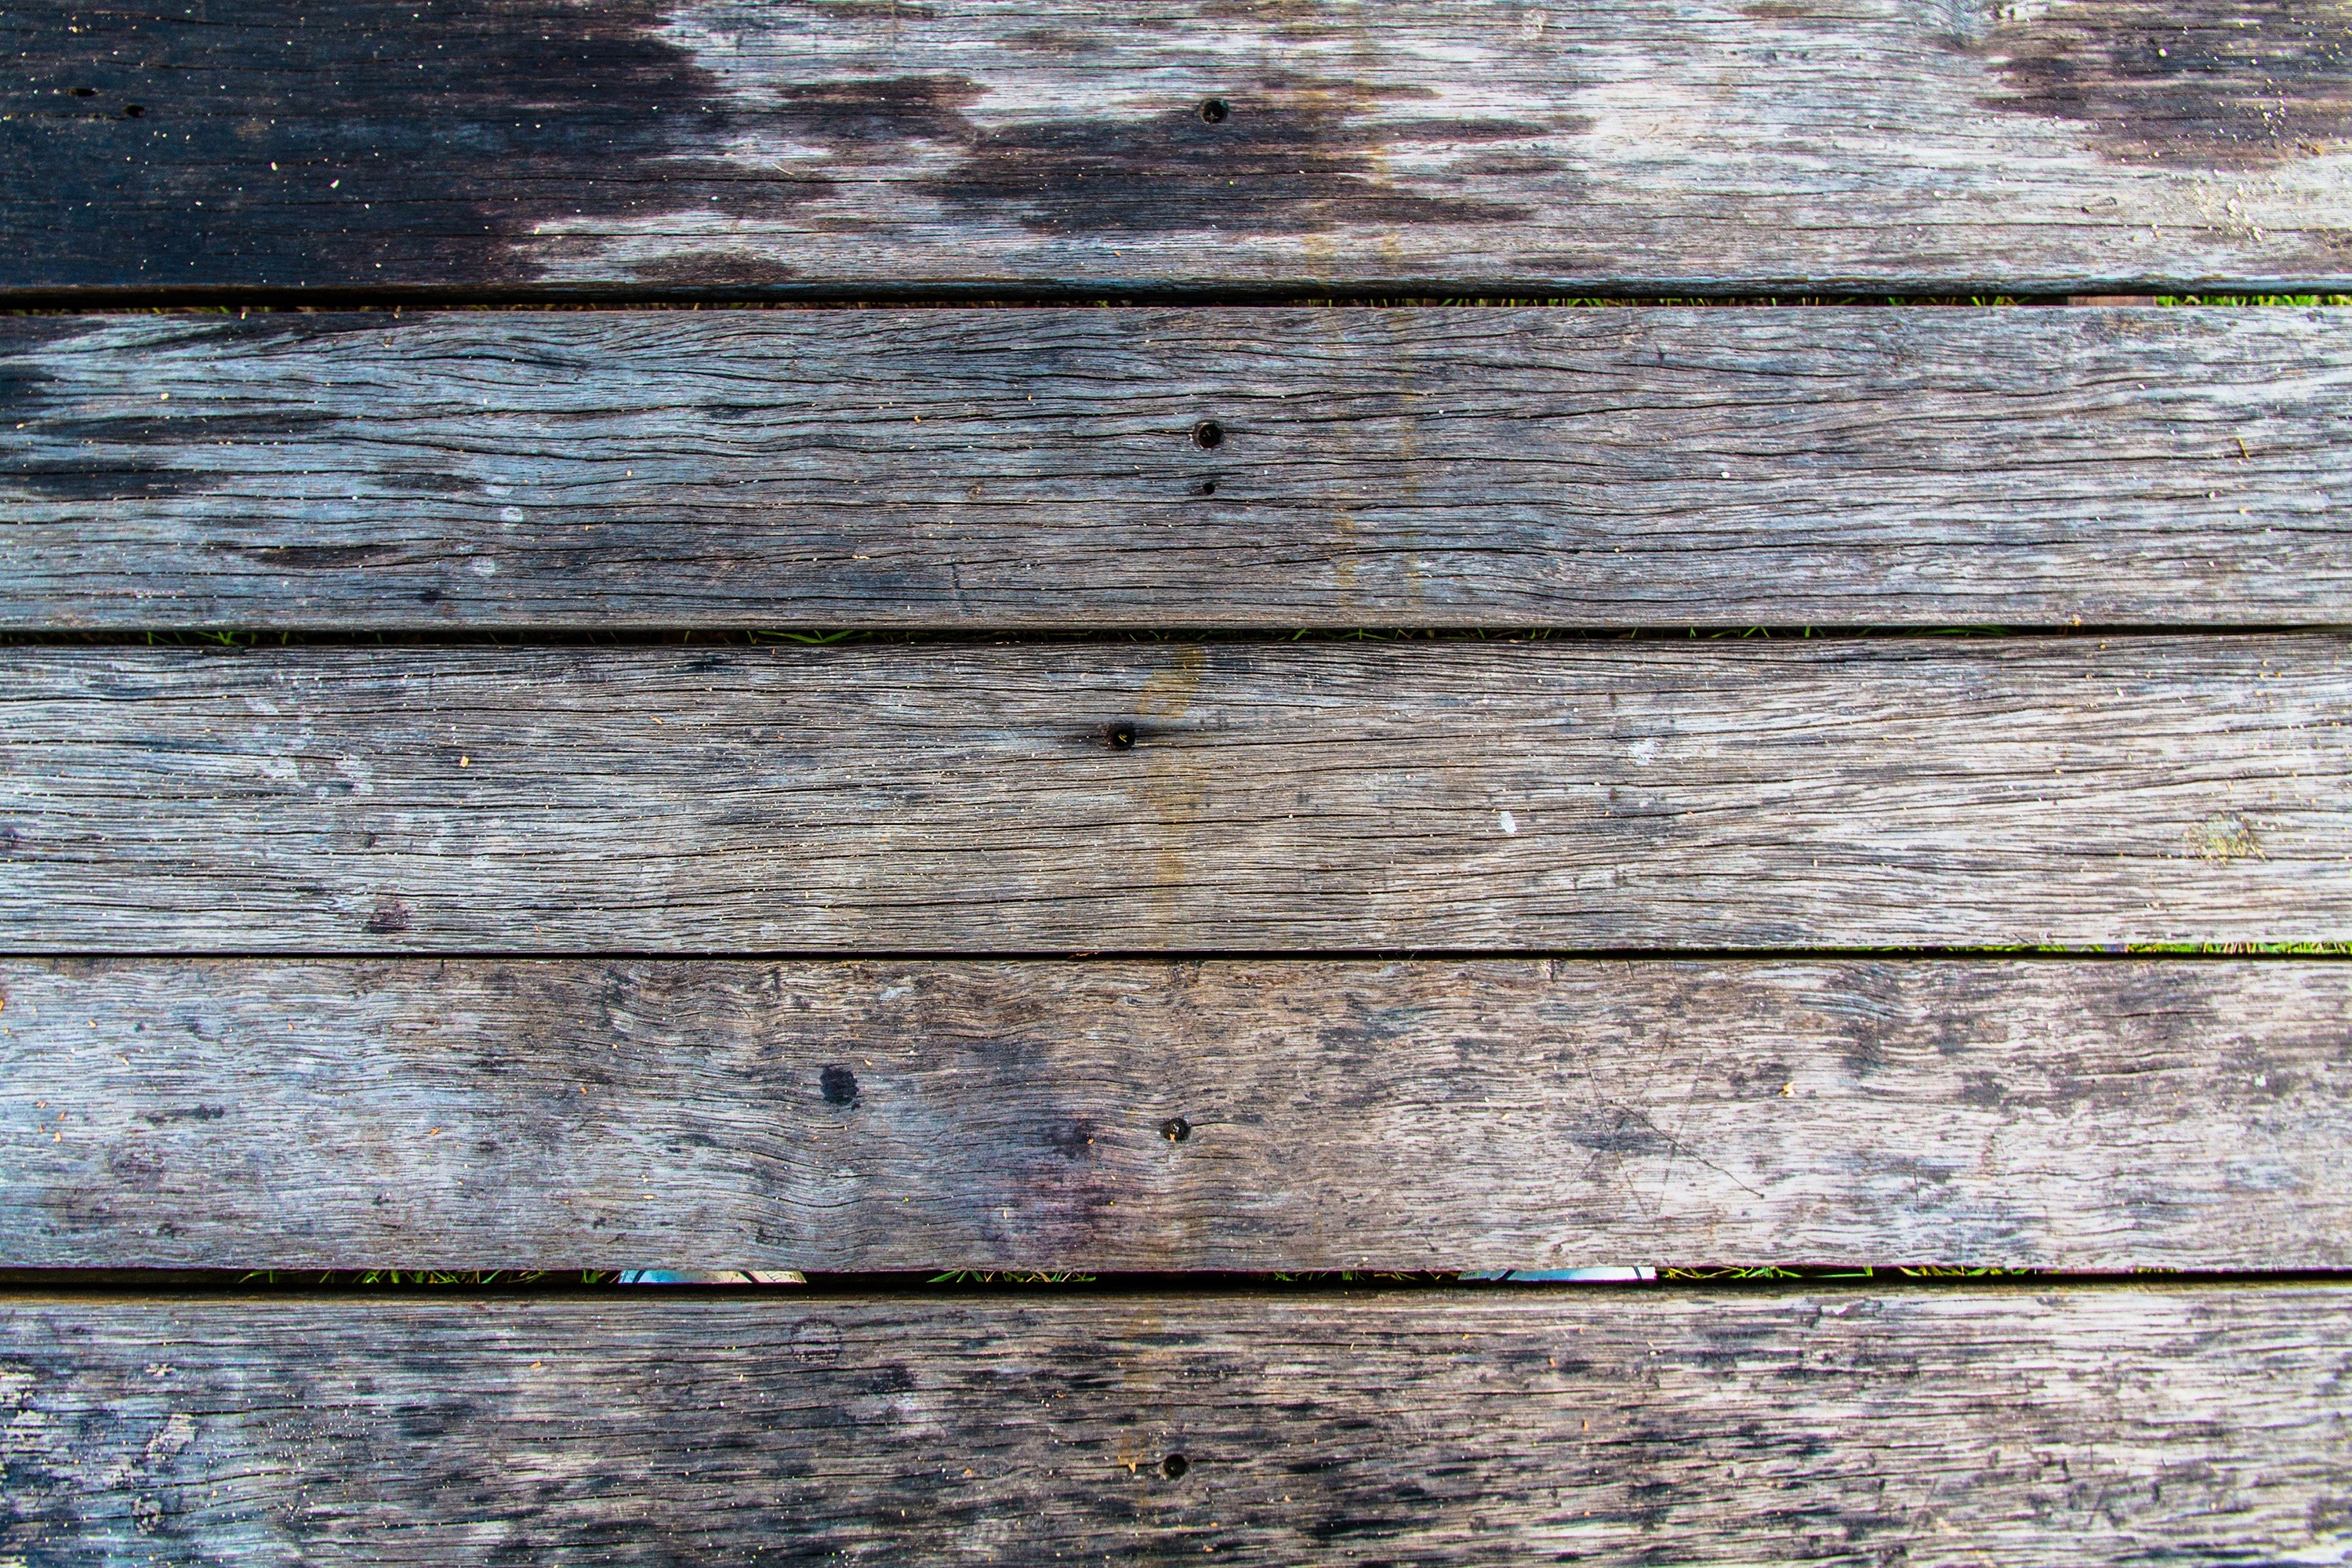
rock, wood, ground, texture, plank, floor, wall, line, blue, lumber, material, hardwood, flooring, wooden flooring, the board